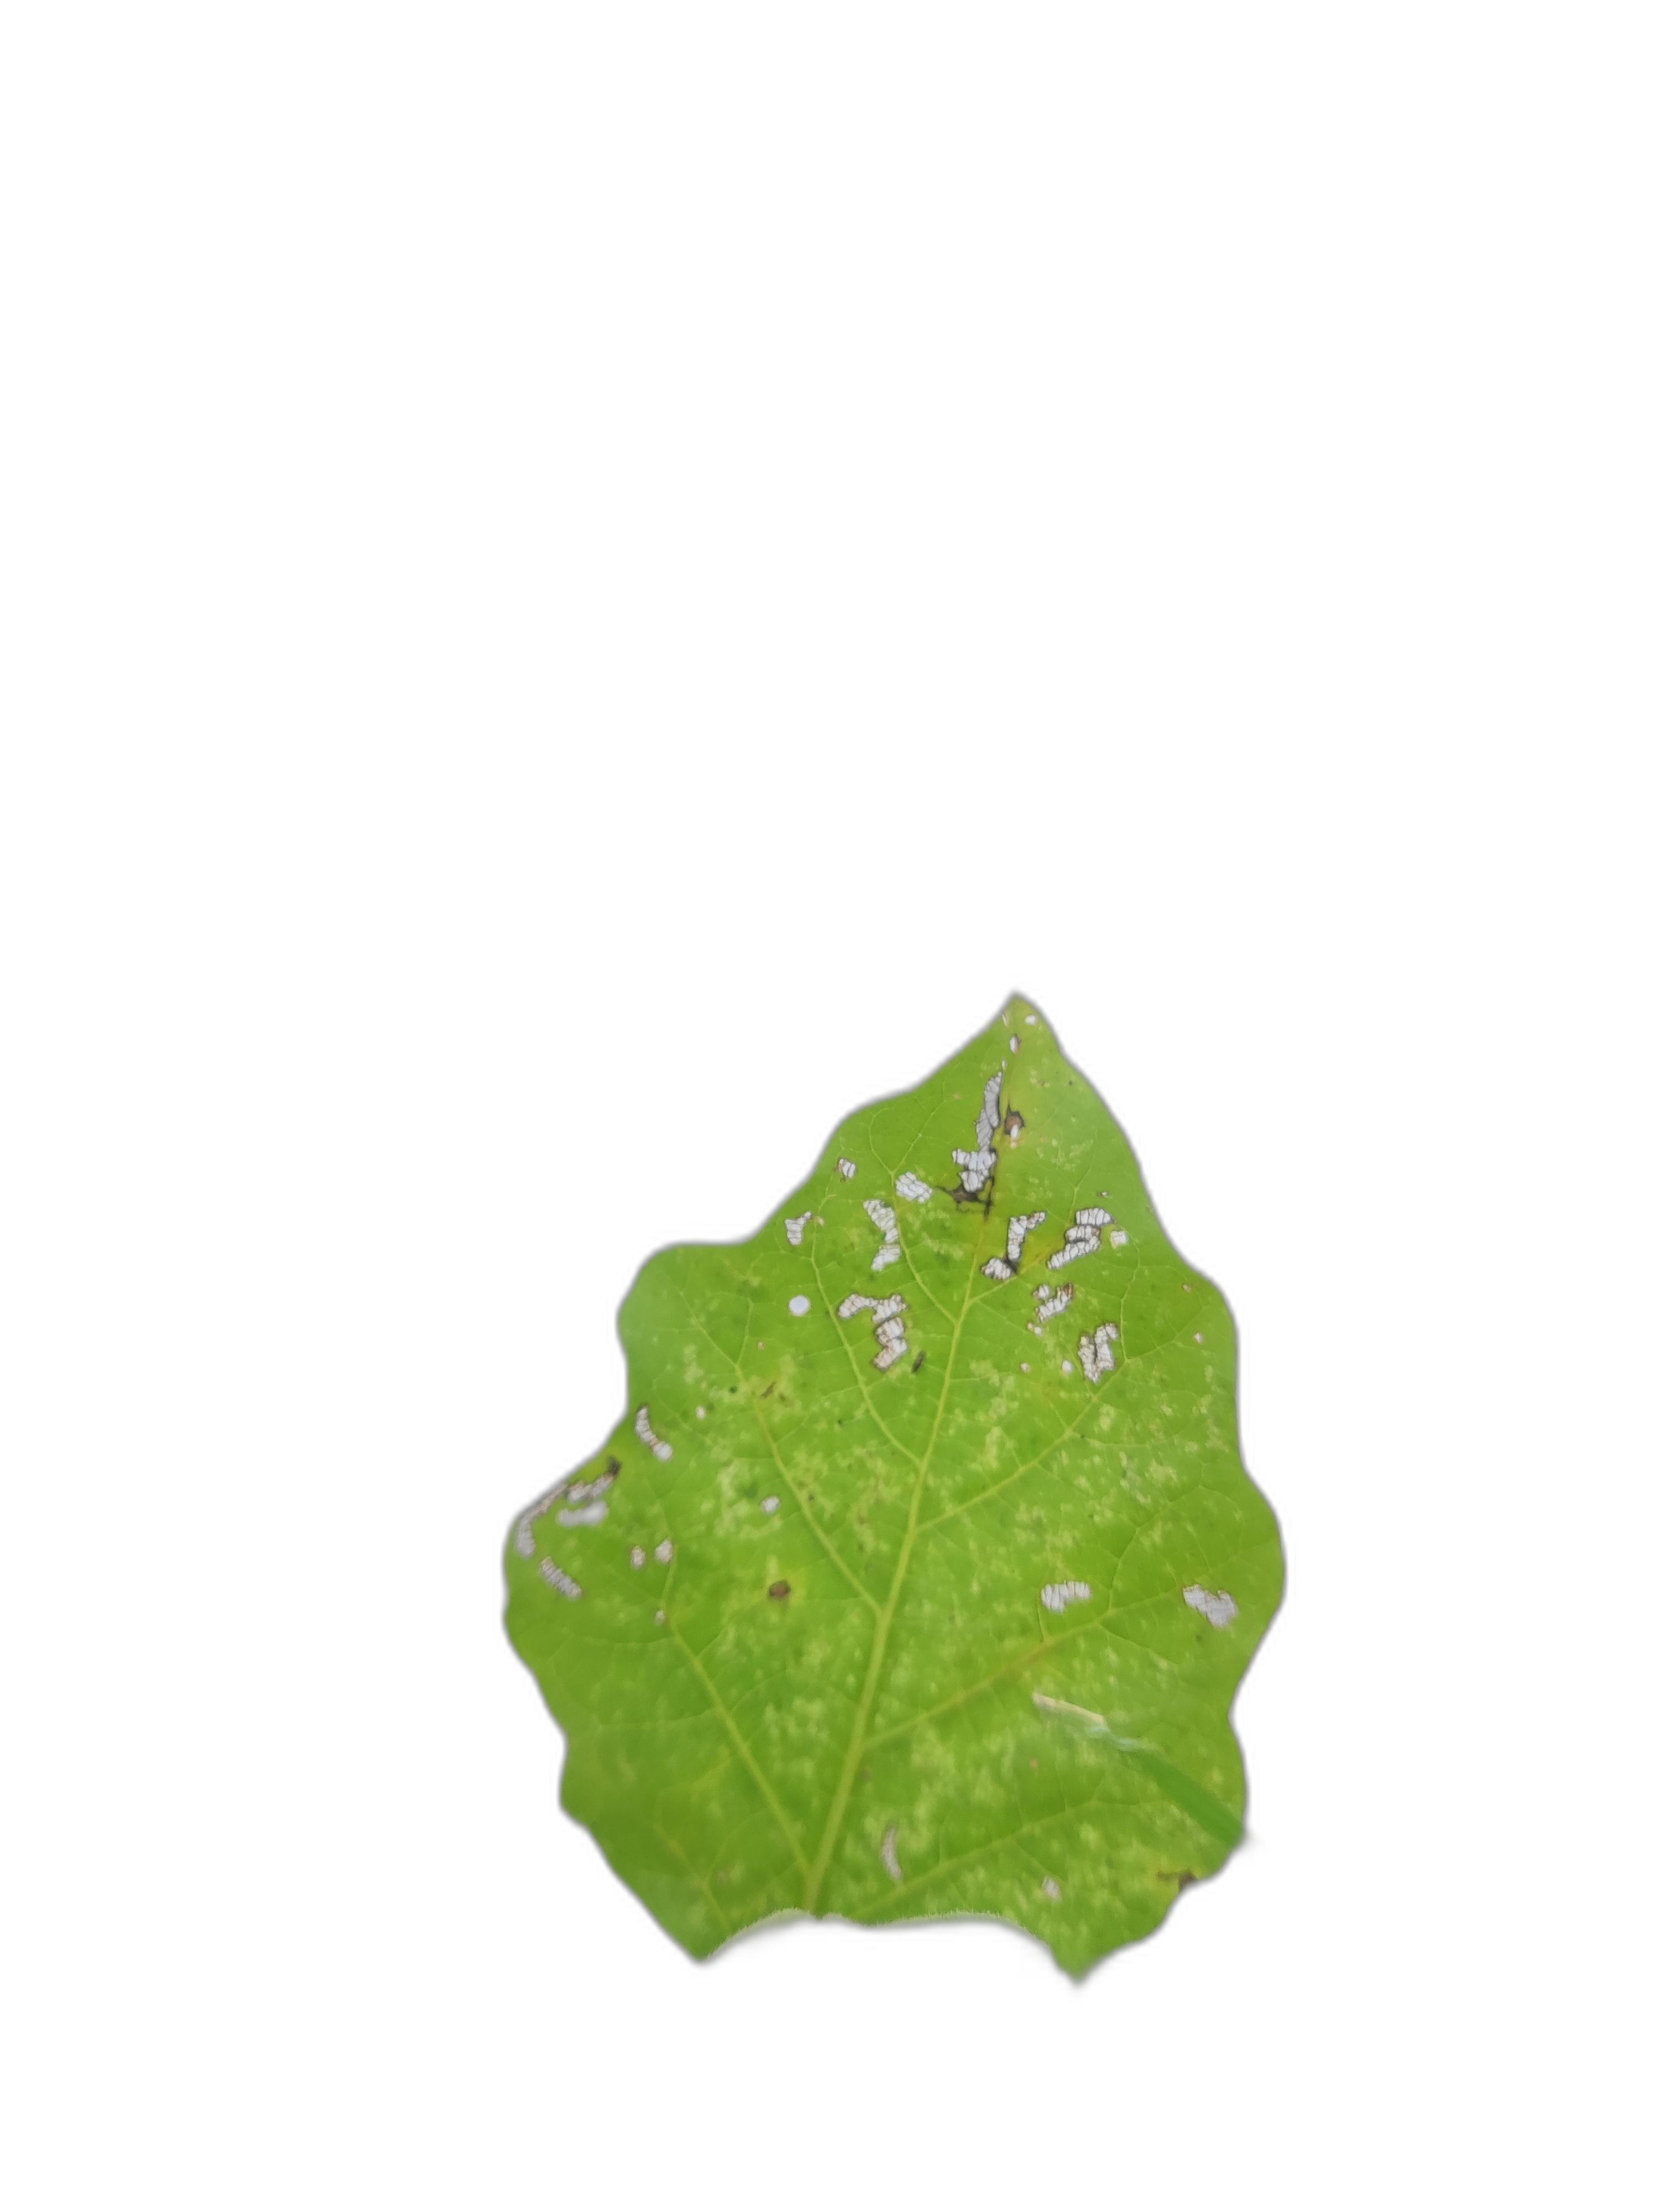
Label: Insect Pest Disease